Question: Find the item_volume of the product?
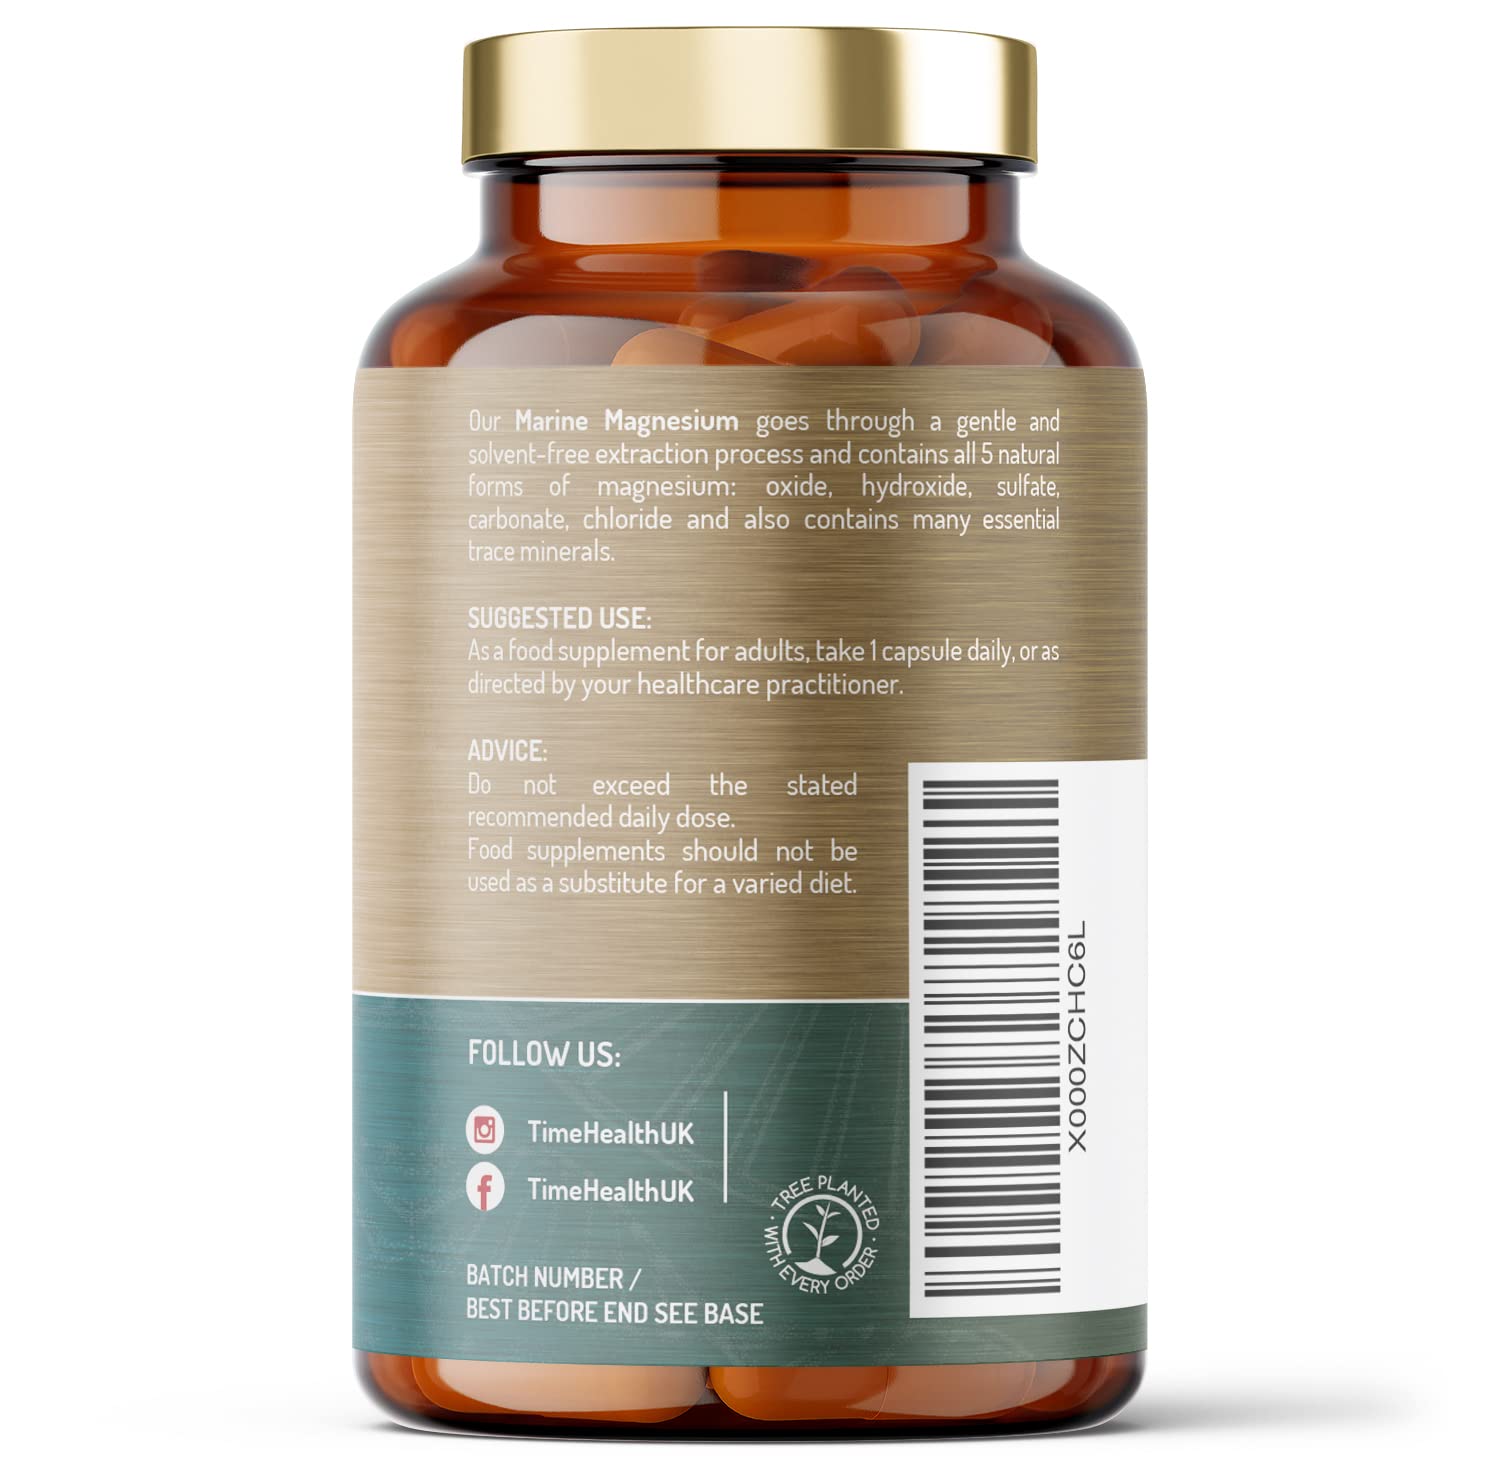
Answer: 6.0 litre